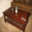
Label: table